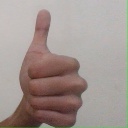
अक्षर: थ